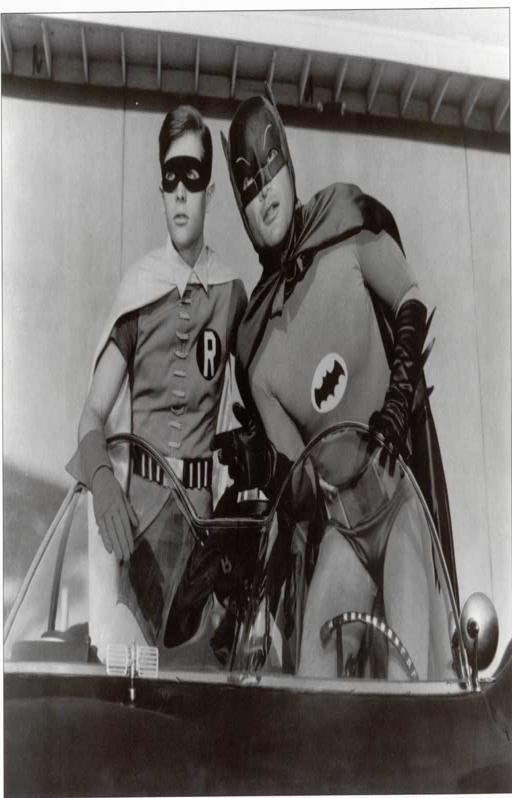
some great behind the scenes photos from era .